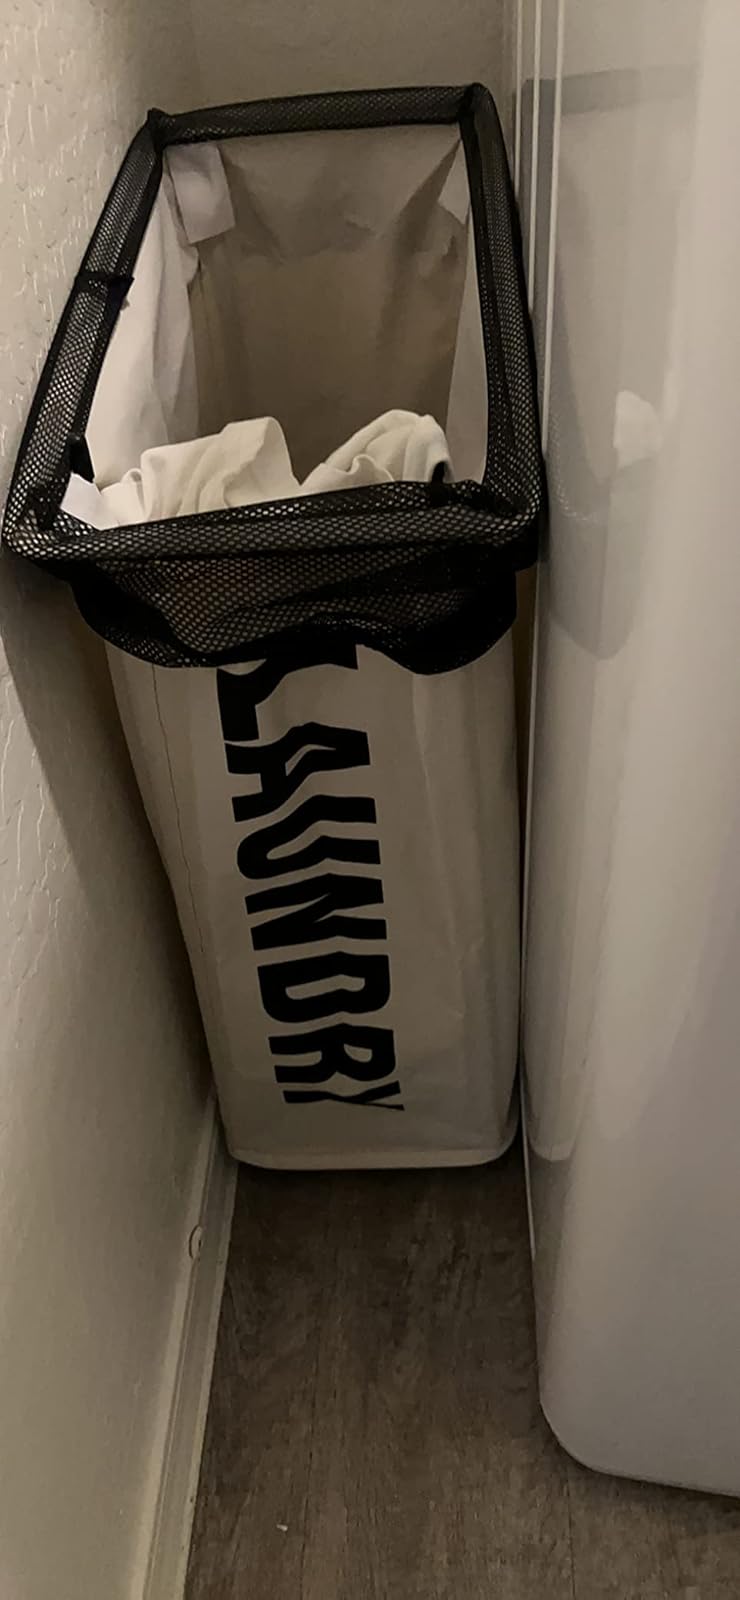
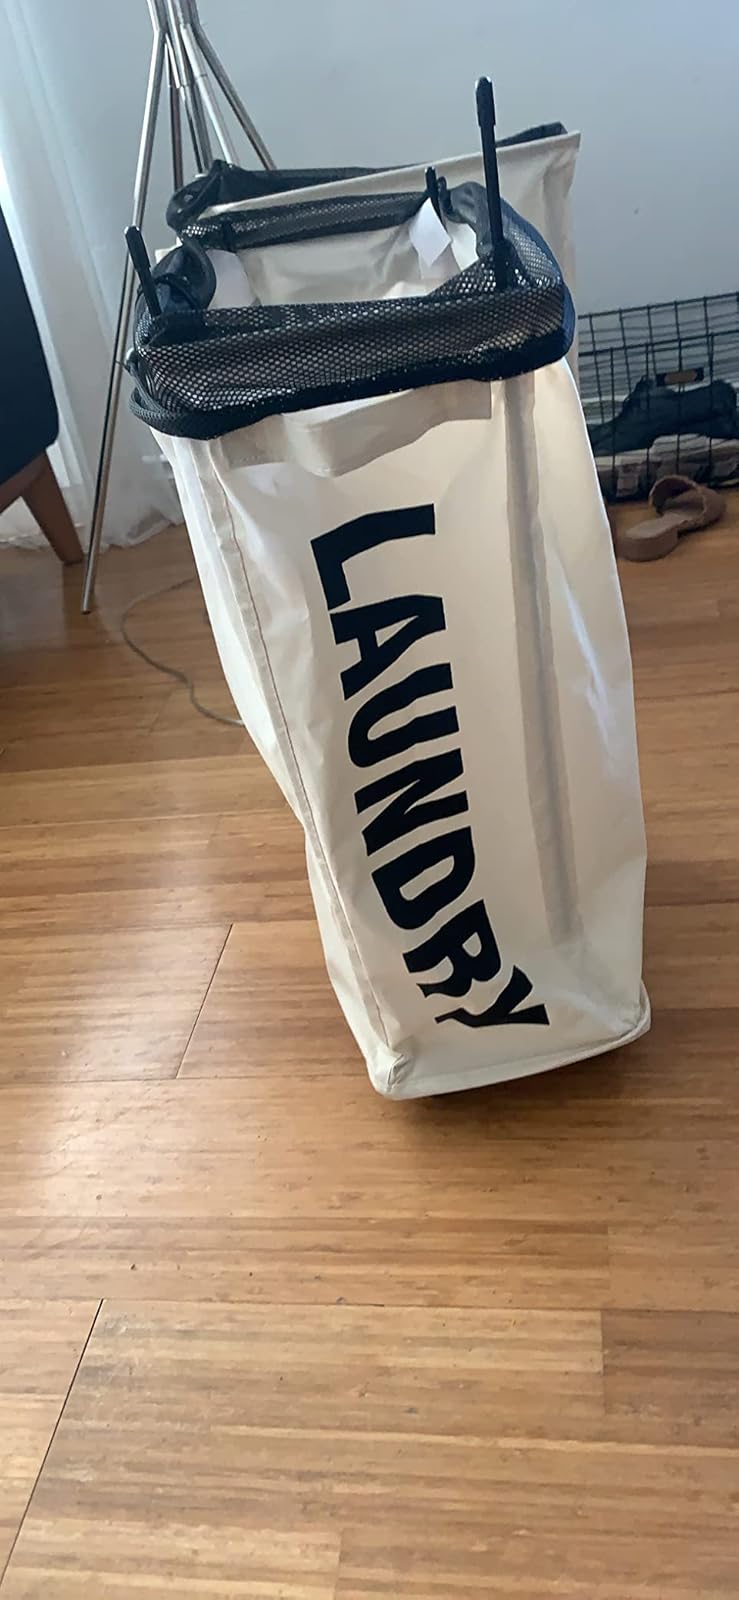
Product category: items_hamper
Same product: yes